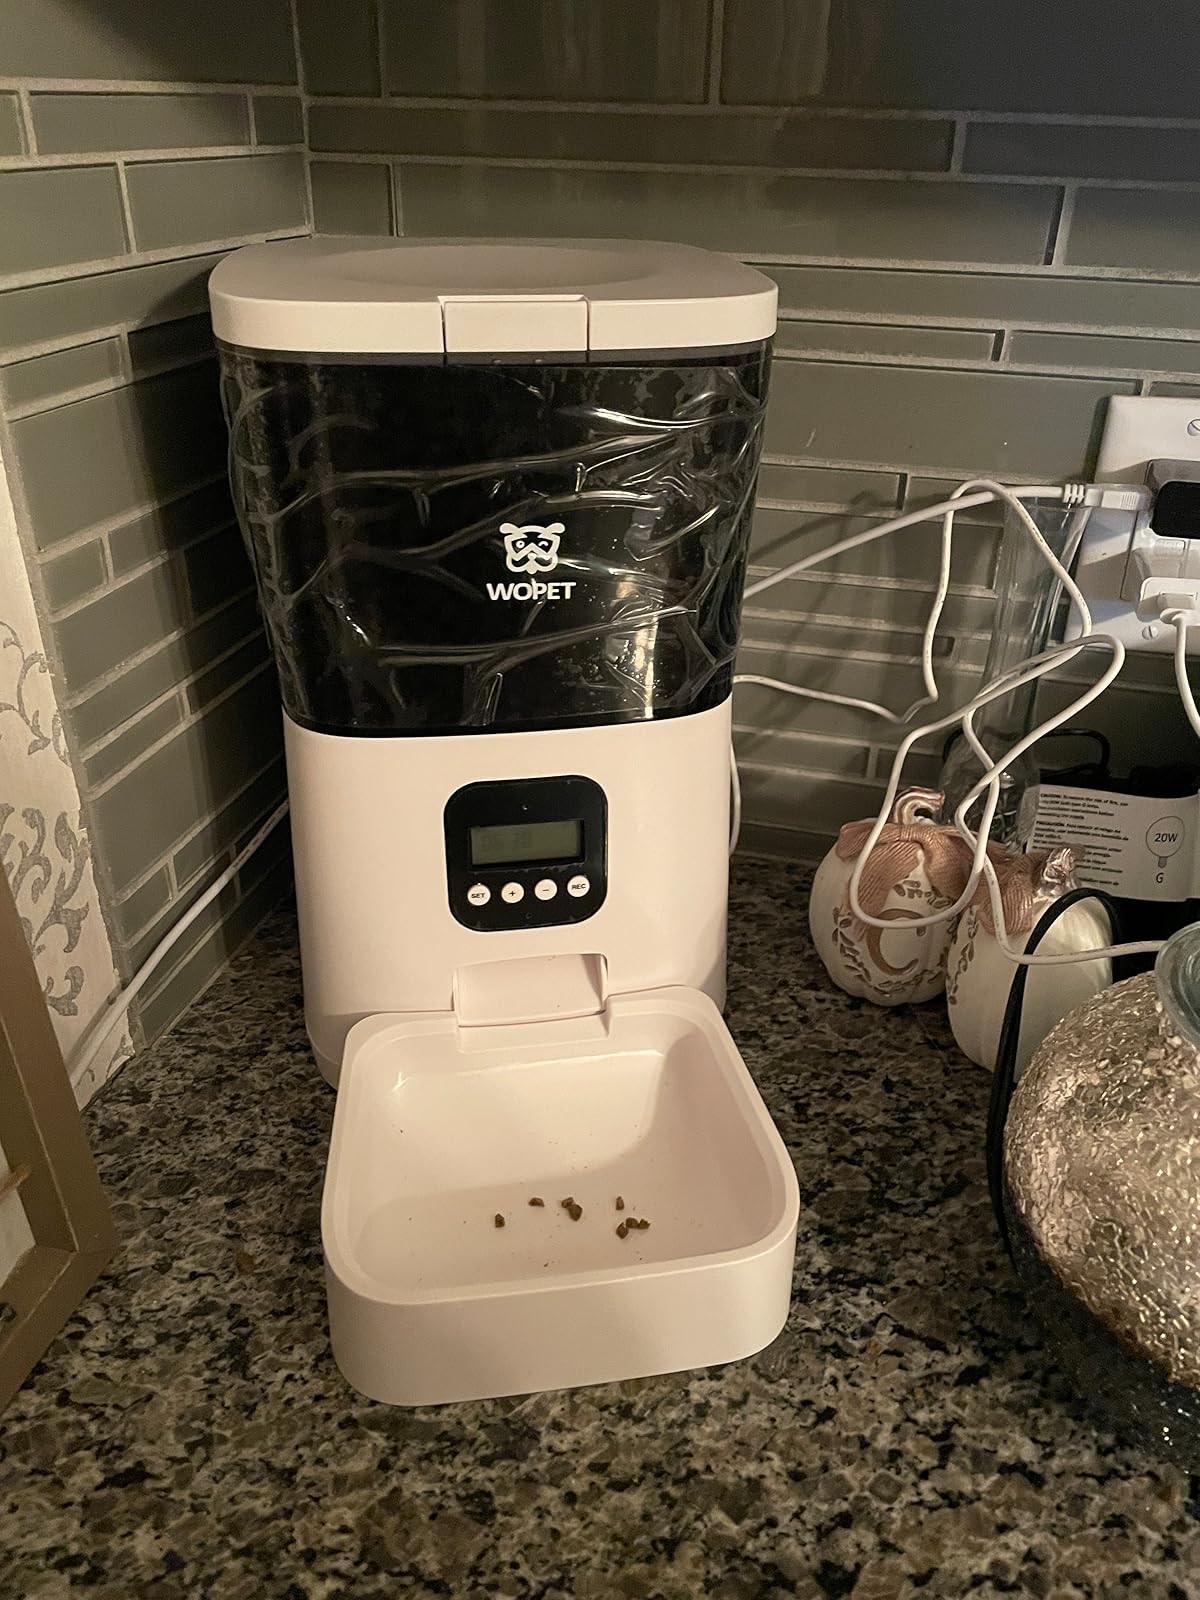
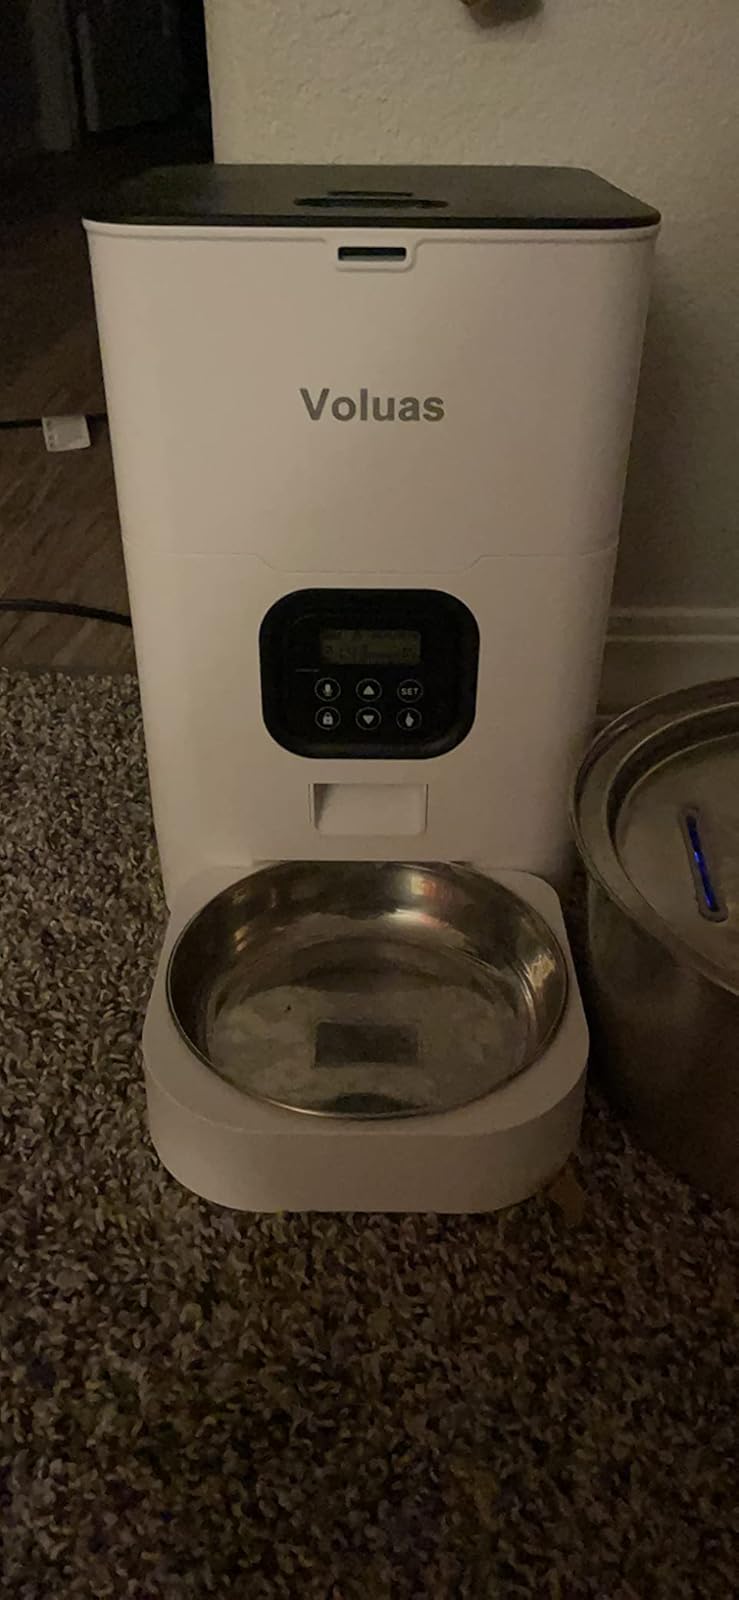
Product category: items_feeder
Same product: no